Ippolit Myshkin

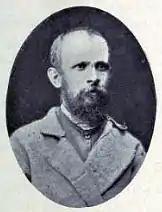
Ippolit Myshkin

Ippolit Nikitich Myshkin (Russian language: Ипполит Никитич Мышкин; 3 February 1848 - 7 February 1885) was a Russian Empire revolutionary and political prisoner, who was executed after a violent confrontation with a prison warder.